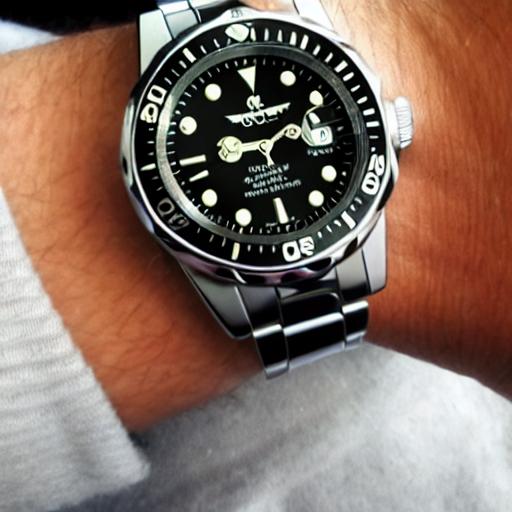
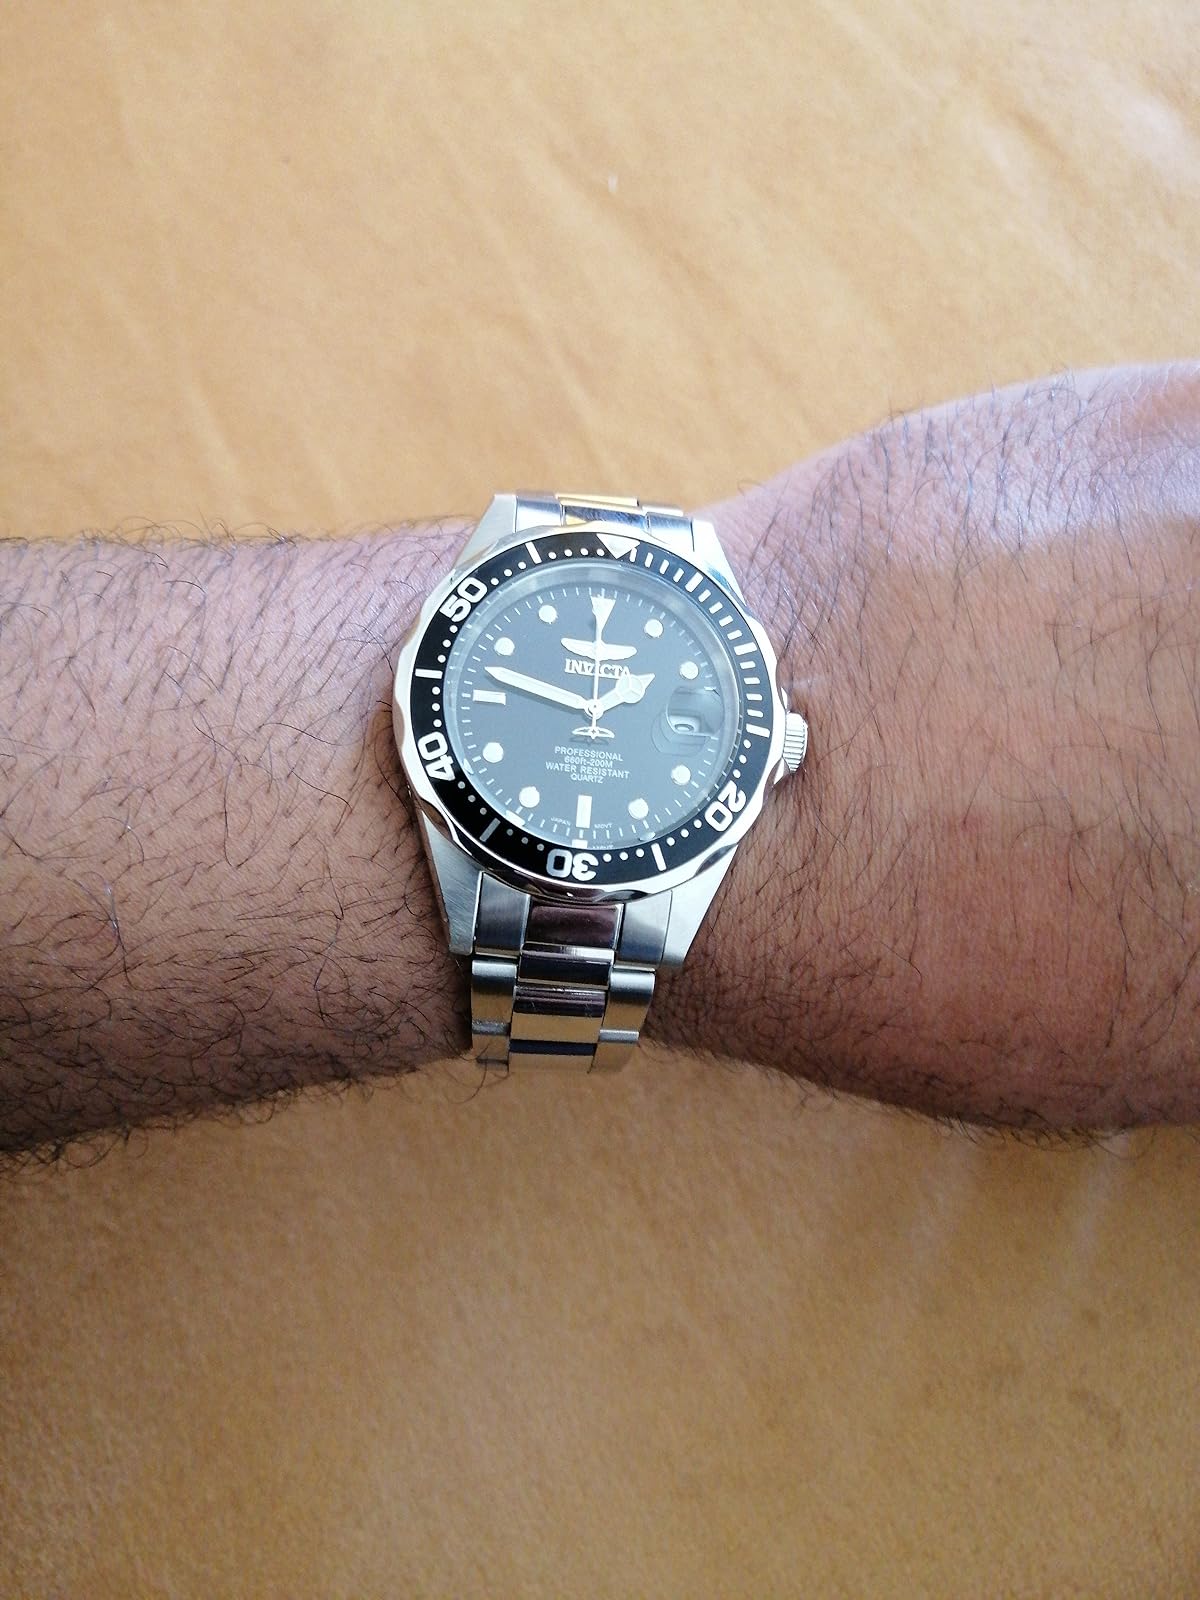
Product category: accessories_watch
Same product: no